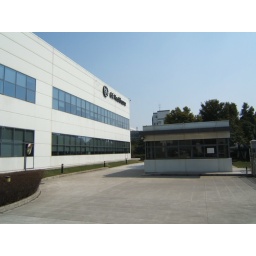
Guard house in front of building